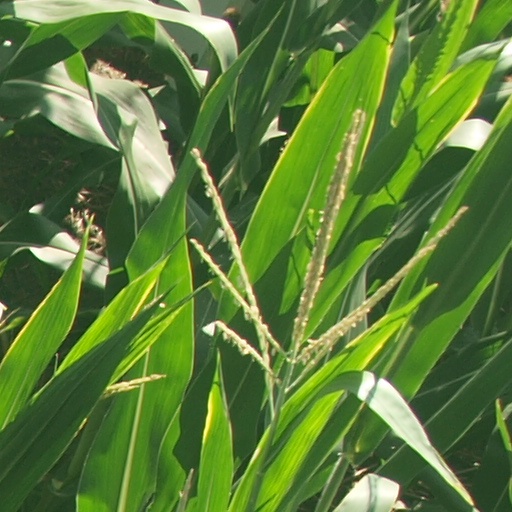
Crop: maize; corn